Ruqaiya Sultan Begum

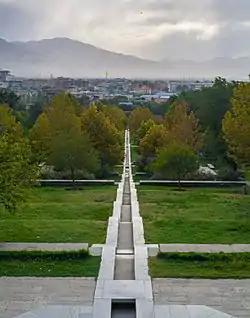
Inside the Gardens of Babur, located in Kabul, Afghanistan

Ruqaiya died in January 1626 in Agra, at the age of eighty-four. She was buried on the fifteenth level in the Gardens of Babur (Bagh-e-Babur) in Kabul, Afghanistan beside the grave of her father Hindal Mirza as per her wish. The Gardens of Babur is the final resting place of her grandfather, Emperor Babur, as well as that of her father, Hindal Mirza.